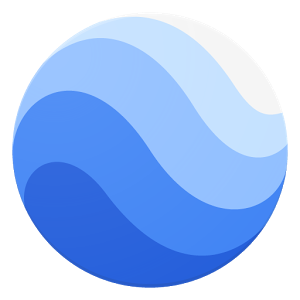
Google Earth
"Google Earth er et computerprogram som præsenterer satellit- og luftfotos af alle egne af Jorden som en ""virtuel"" globus. Det var tidligere kendt under navnet Keyhole, men det blev opkøbt af Google, som ændrede navnet til Google Earth.